Støle Church

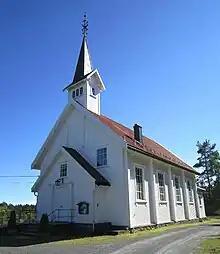
View of the church

Støle Church is a parish church of the Church of Norway in Kragerø Municipality in Telemark county, Norway. It is located in the village of Støle. It is the church for the Levangsheia parish which is part of the Bamble prosti (deanery) in the Diocese of Agder og Telemark. The white, wooden church was built in a long church design in 1892 using plans drawn up by the architect Adolf Schirmer. The church seats about 215 people.